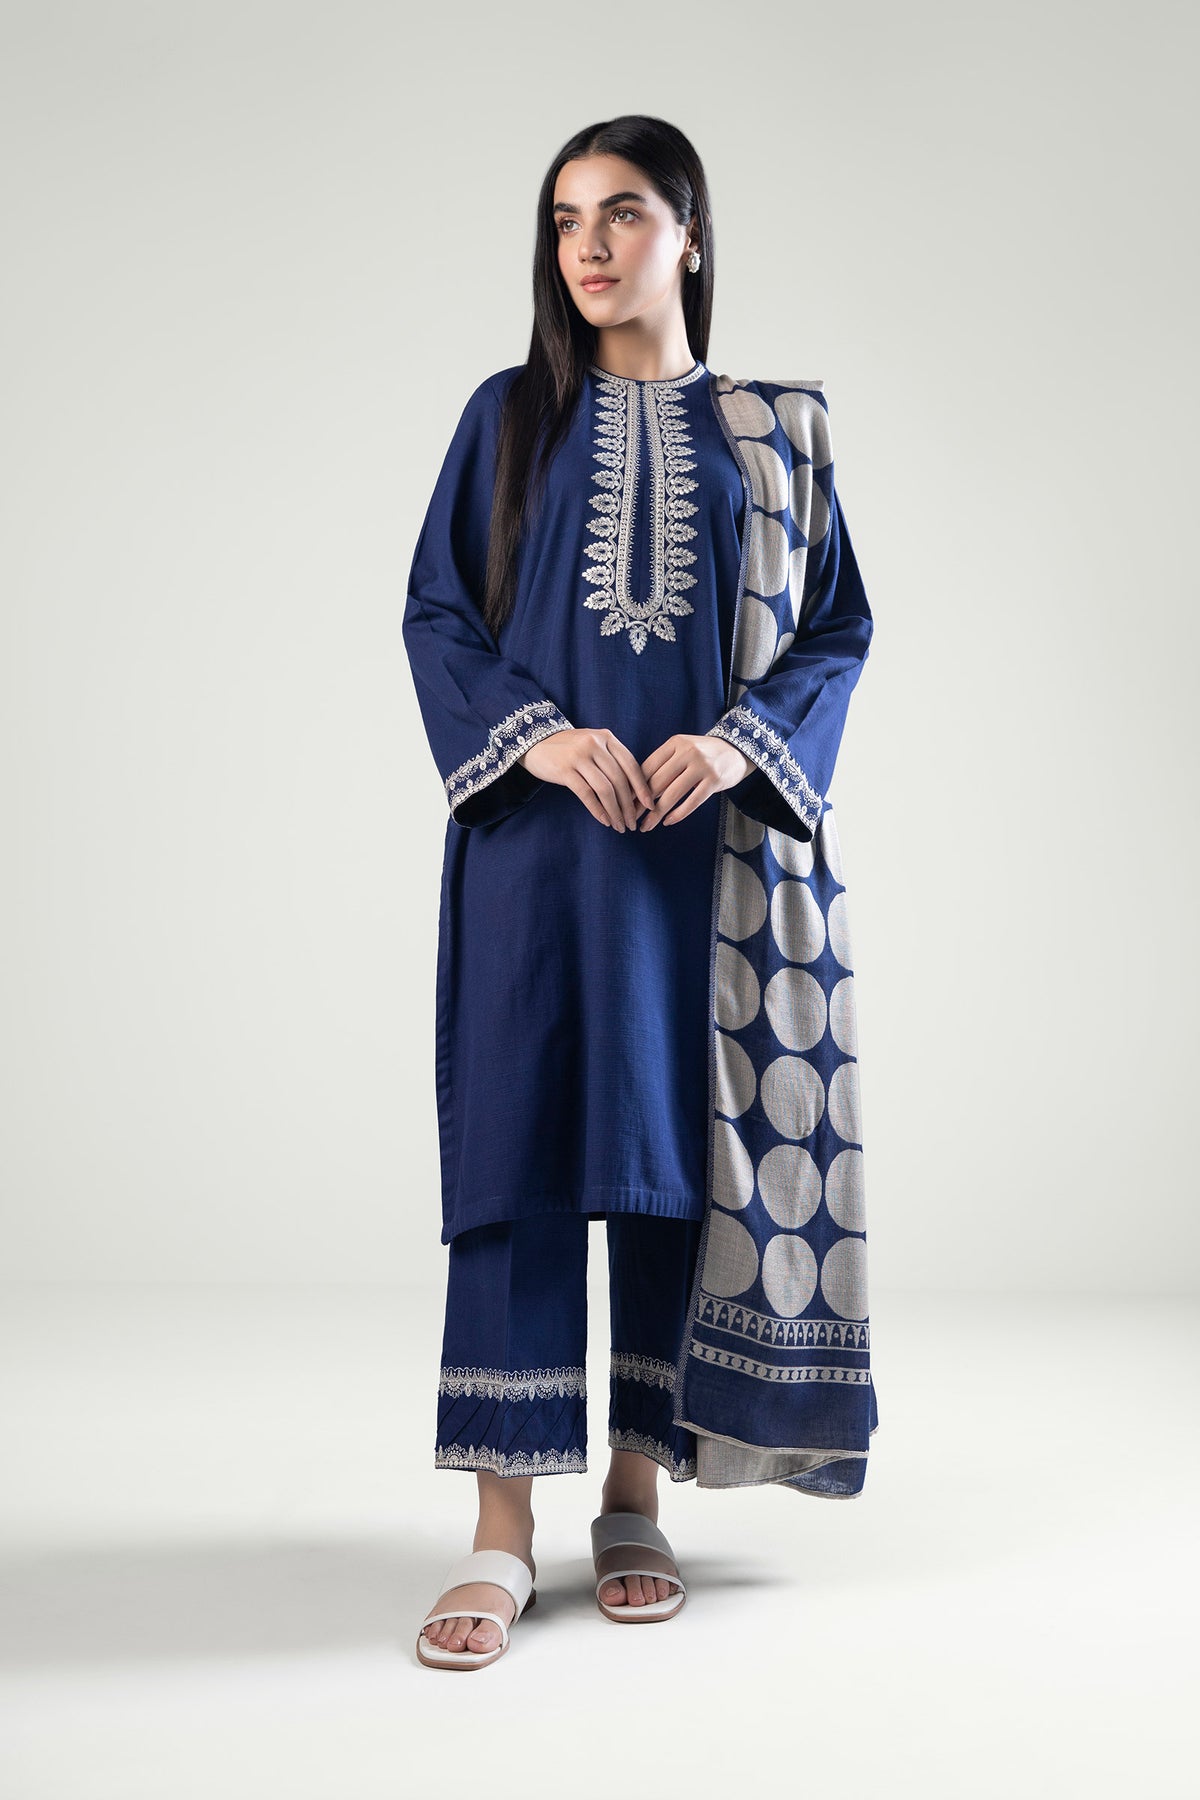
navy kashmir embroidered cotton tun